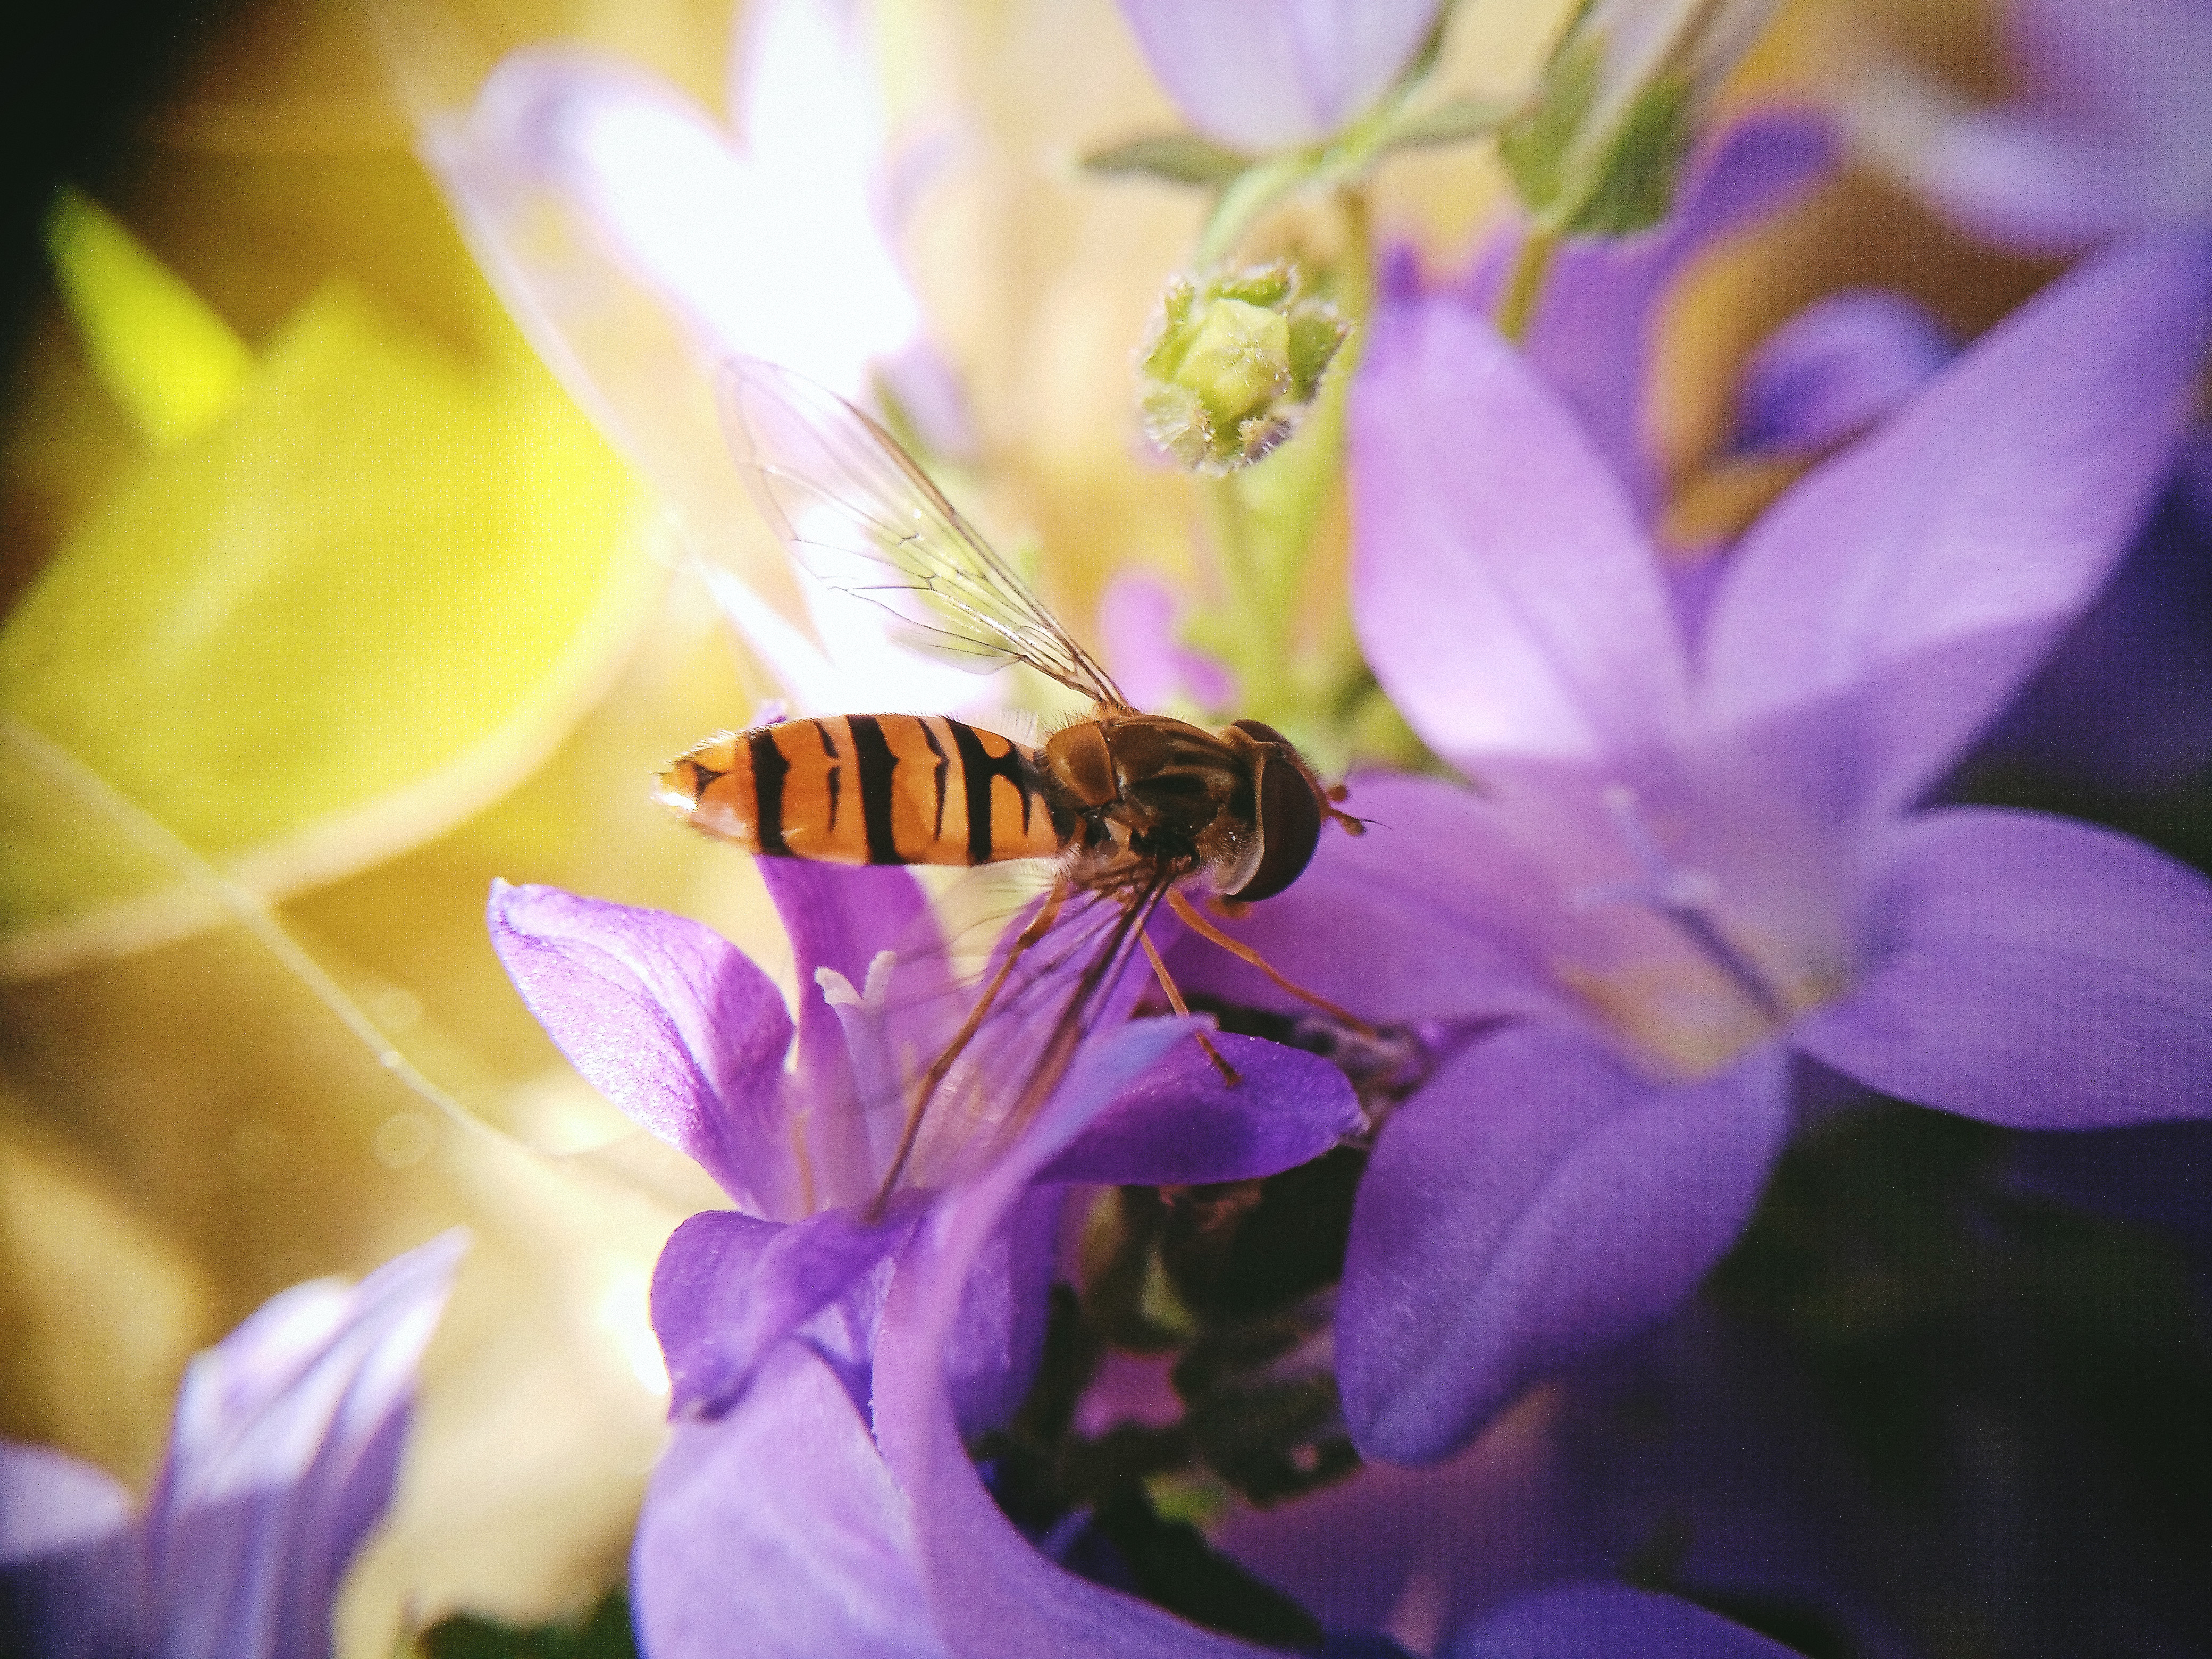
nature, blossom, plant, photography, flower, purple, petal, pollen, insect, botany, flora, fauna, invertebrate, wildflower, close up, bee, nectar, macro photography, honey bee, pollinator, membrane winged insect